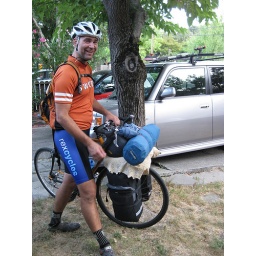
Yes that is a pillow under my sleeping bag. Pillows are really light and make for a good nights sleep.